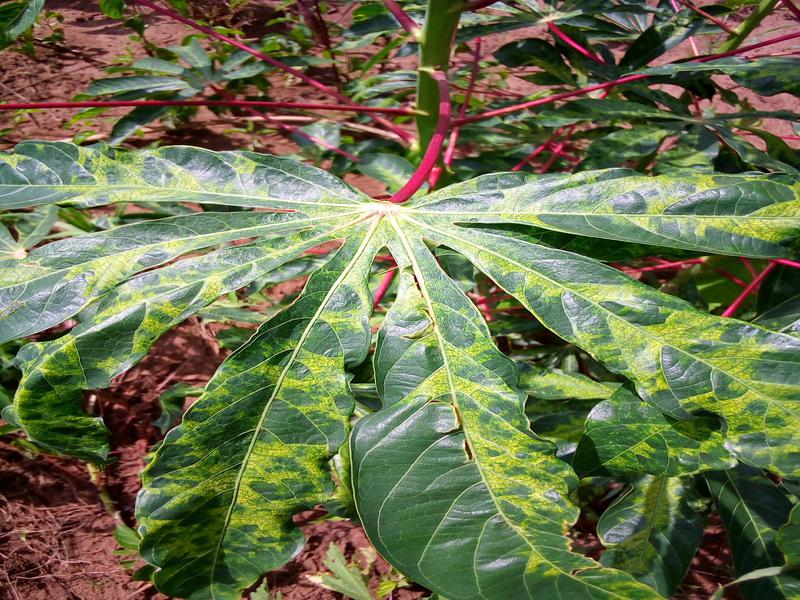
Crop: cassava
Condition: mosaic_disease